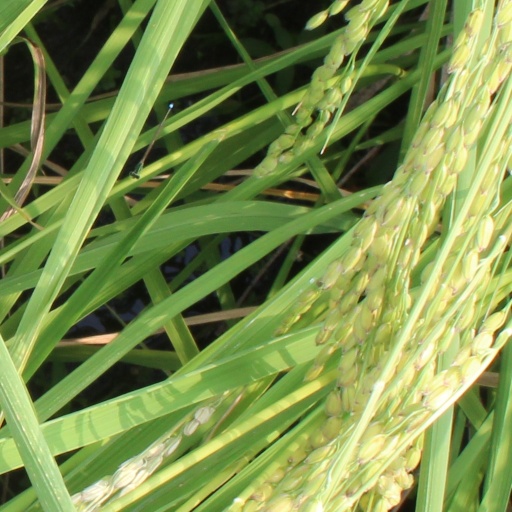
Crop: rice